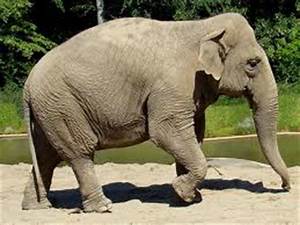
Label: elephant